American Duchess

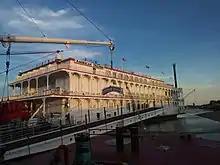
"American Duchess" in Paducah, Kentucky docking next to "American Queen" for the first time on August 24, 2017

"American Duchess" became the third of four vessels within the AQSC fleet, succeeding and , and preceding the 2021 launch of "American Countess".